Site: brandenburg
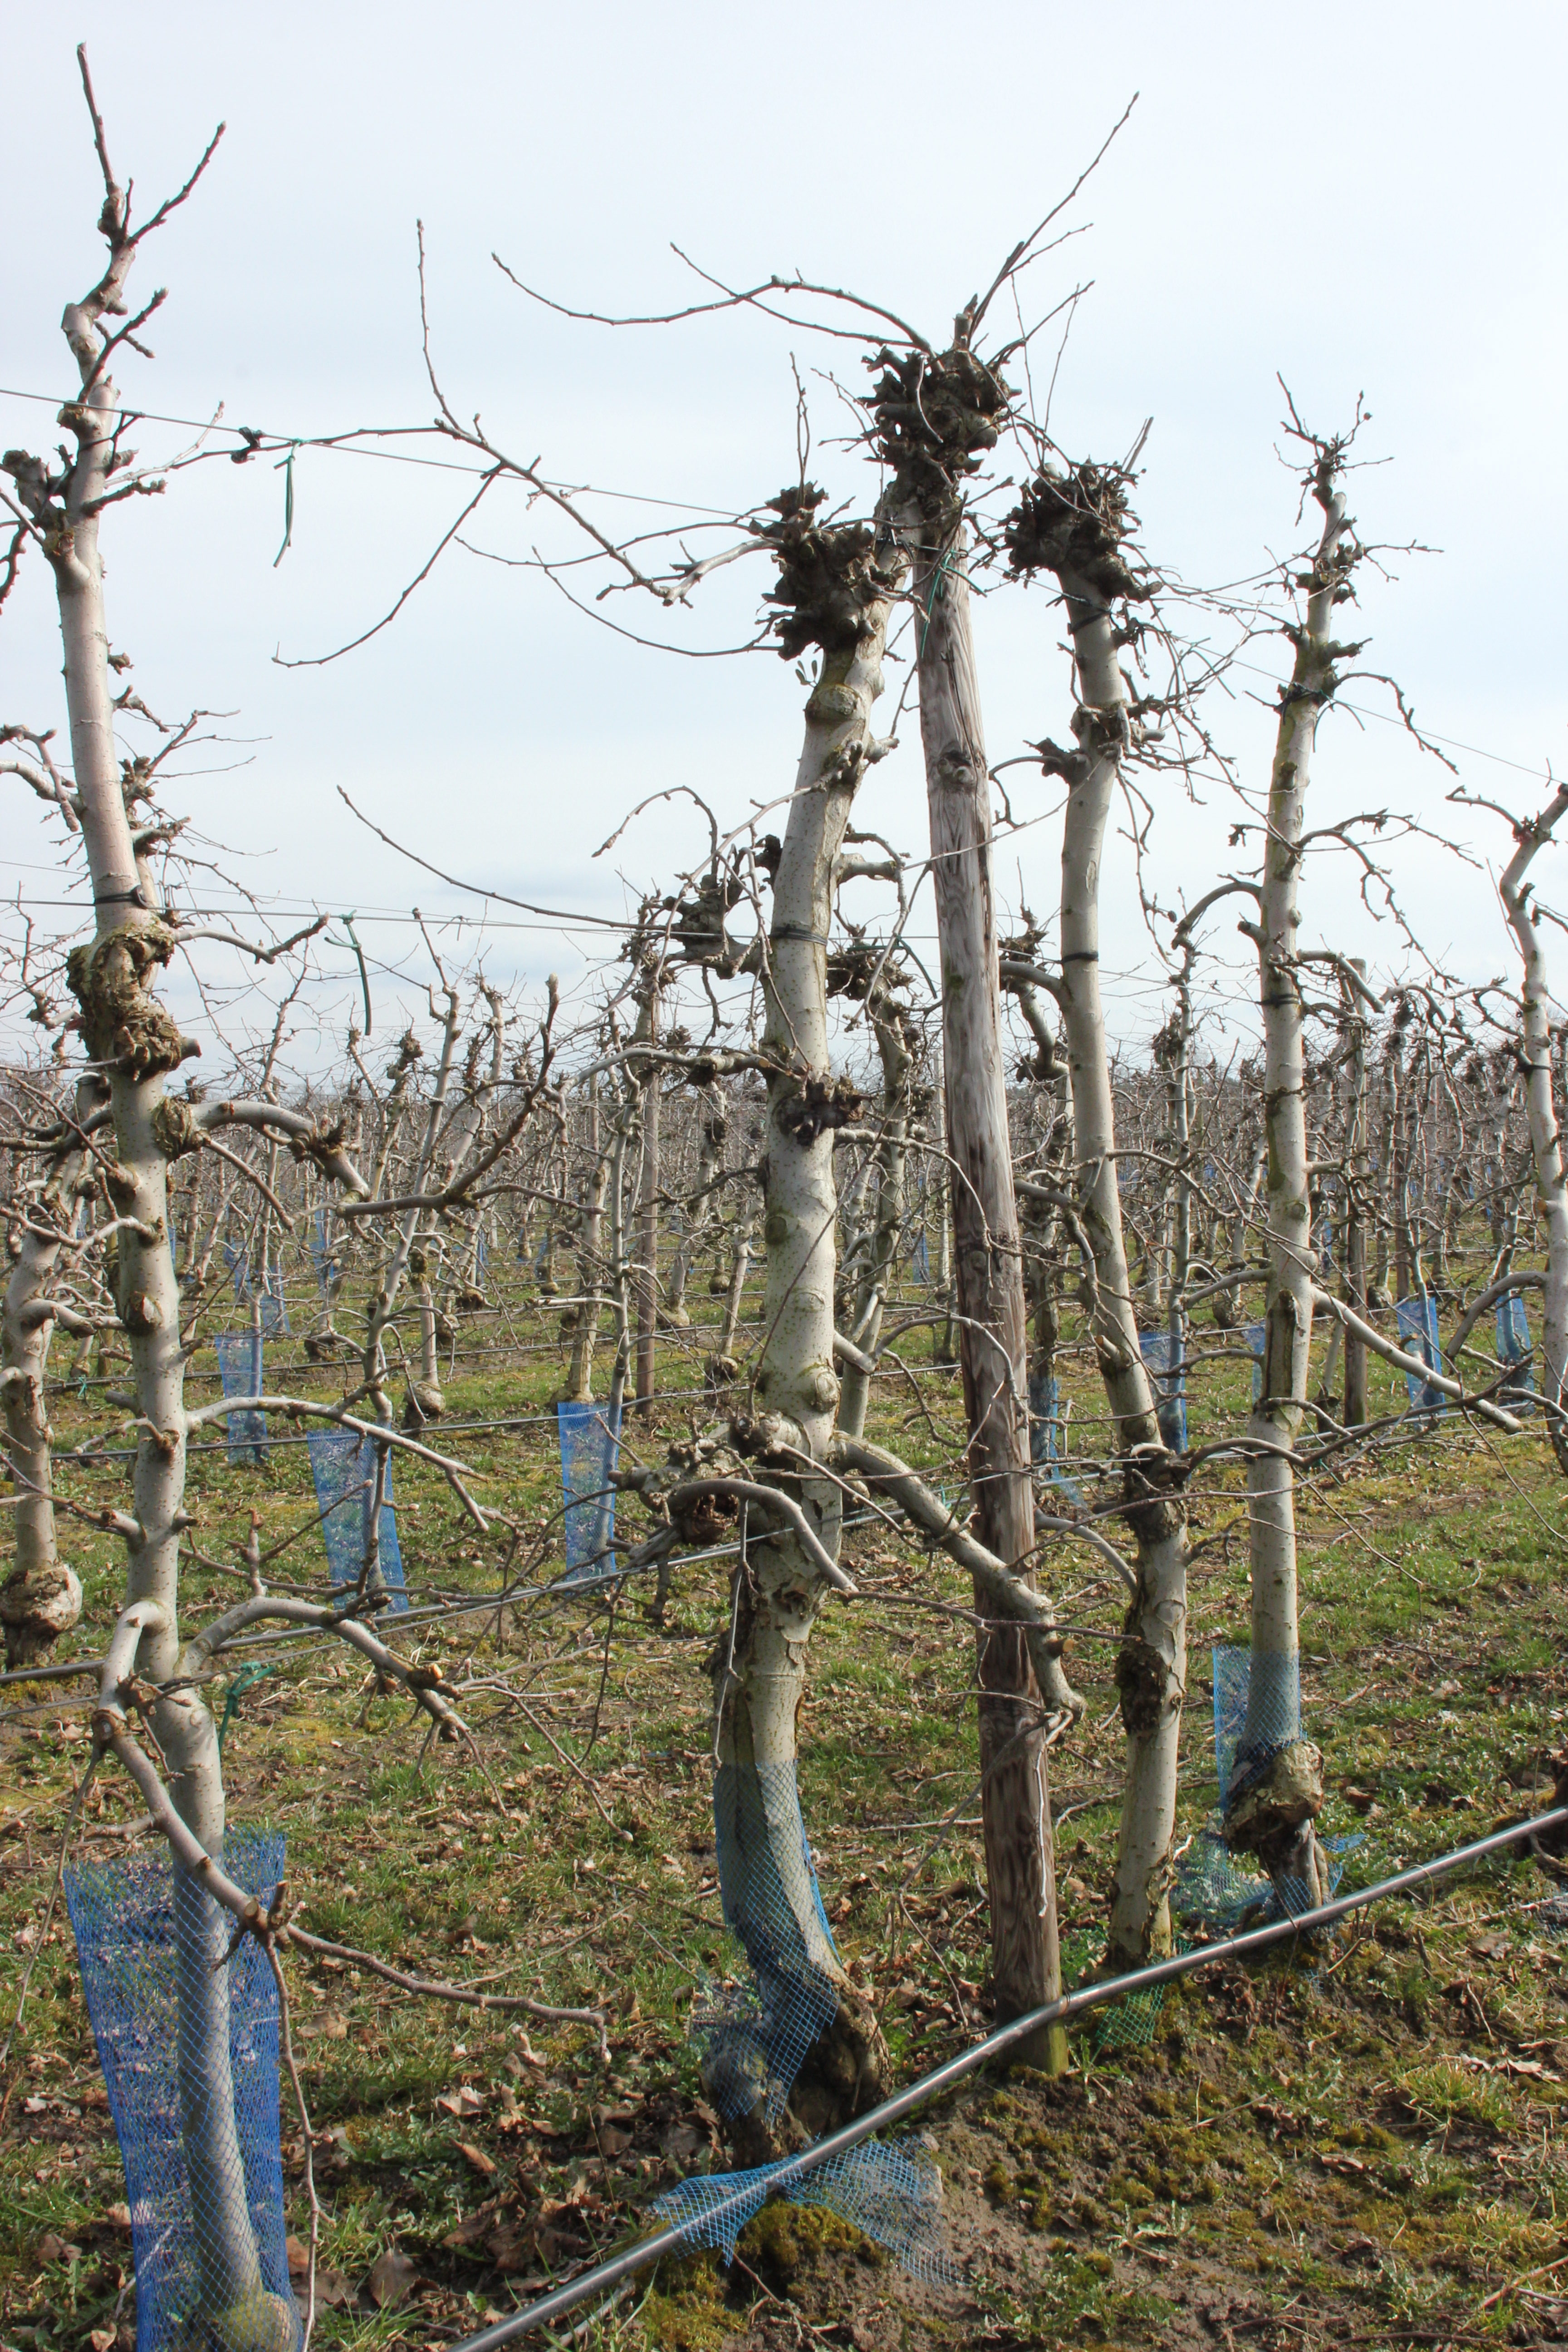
Growth stage (BBCH 01): Bud development